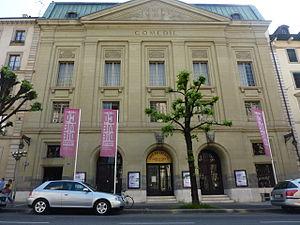
Comédie de Genève à Genève en Suisse Object location46°
La Comédie de Genève, fondée par Ernest Fournier en 1913, est un théâtre situé à Genève en Suisse.